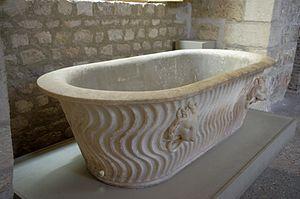
Frigidarium - Musée de Cluny, Paris. Baignoire ou vasque, marbre, Italie 1er-3e siècle (?)